Gautreks saga

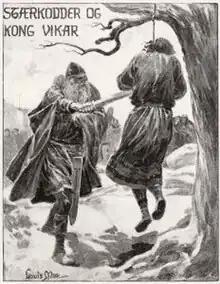
Starkad kills king Vikar, by Louis Moe.

Gautreks saga (Gautrek's Saga) is a Scandinavian legendary saga put to text towards the end of the 13th century which survives only in much later manuscripts. It seems to have been intended as a compilation of traditional stories, often humorous, about a legendary King Gautrek of West Geatland, to serve as a kind of prequel to the already existing "Hrólfs saga Gautrekssonar" ("Saga of Hrólf son of Gautrek"). See also king of the Geats.